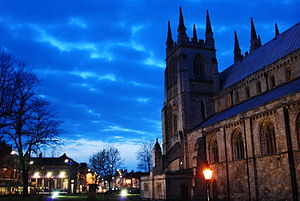
Selby
Selby er en by i Selby-distriktet, North Yorkshire, England, med et indbyggertal på 18.503. Distriktet har et befolkningstal på 86.667. Byen ligger 261 km fra London.